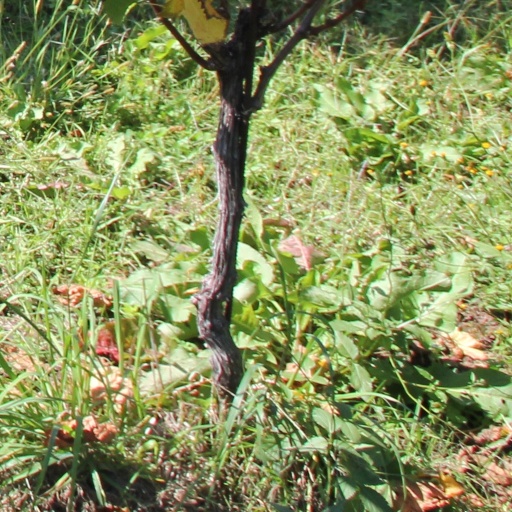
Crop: grape